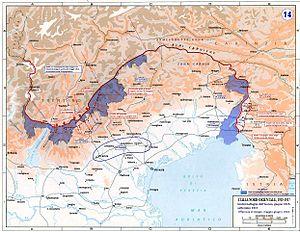
La 3ᵉ armée austro-hongroise est une grande unité de l'armée austro-hongroise pendant la Première Guerre mondiale. Déployée sur le front de l'Est en Galicie, elle est ensuite envoyée sur le front serbe puis le front italien avant de retourner sur le front de l'Est.